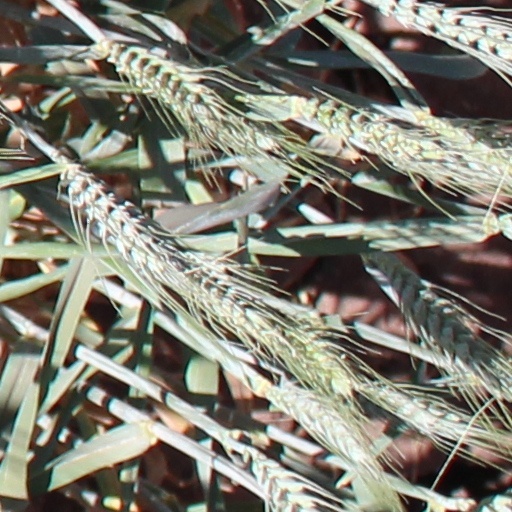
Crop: wheat